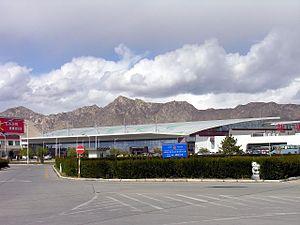
L'aéroport de Lhassa-Gonggar est un aéroport domestique et international civil desservant la ville de Lhassa, la capitale de la région autonome du Tibet, région autonome chinoise appelée plus couramment « Tibet » mais aussi « Xizang ».